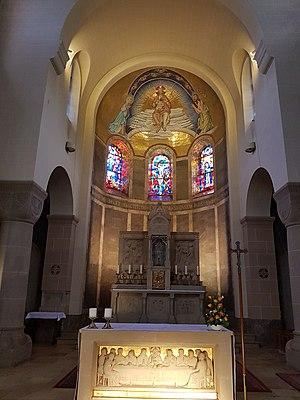
Intérieur de la Église catholique romaine de Clervaux (également: Église de Saint-Cosmas et de Damian, lux.: Kierch zu Klierf, en anglais: Church in Clervaux, also: Church of St. Cosmas and Damian